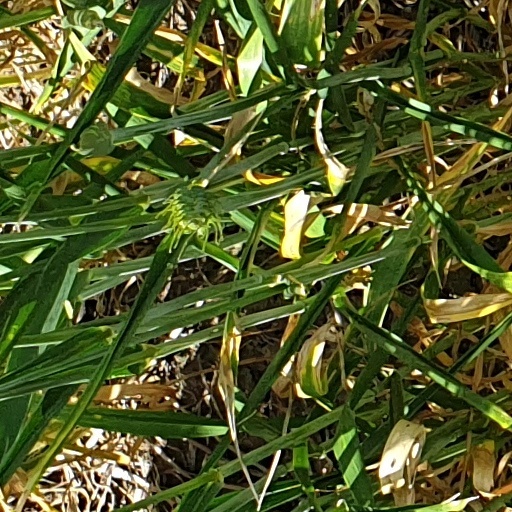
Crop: wheat